Colombian Mexicans

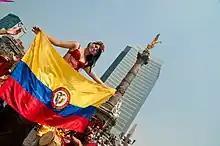
Colombians at the "Feria de las Culturas Amigas" in Mexico City.

There is a significant Colombian diaspora in Mexico. According to the 2020 census, there were 36,234 Colombian citizens residing in Mexico, making them the second largest South American immigrant community in Mexico.